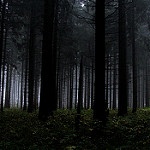
Scene: Outdoor